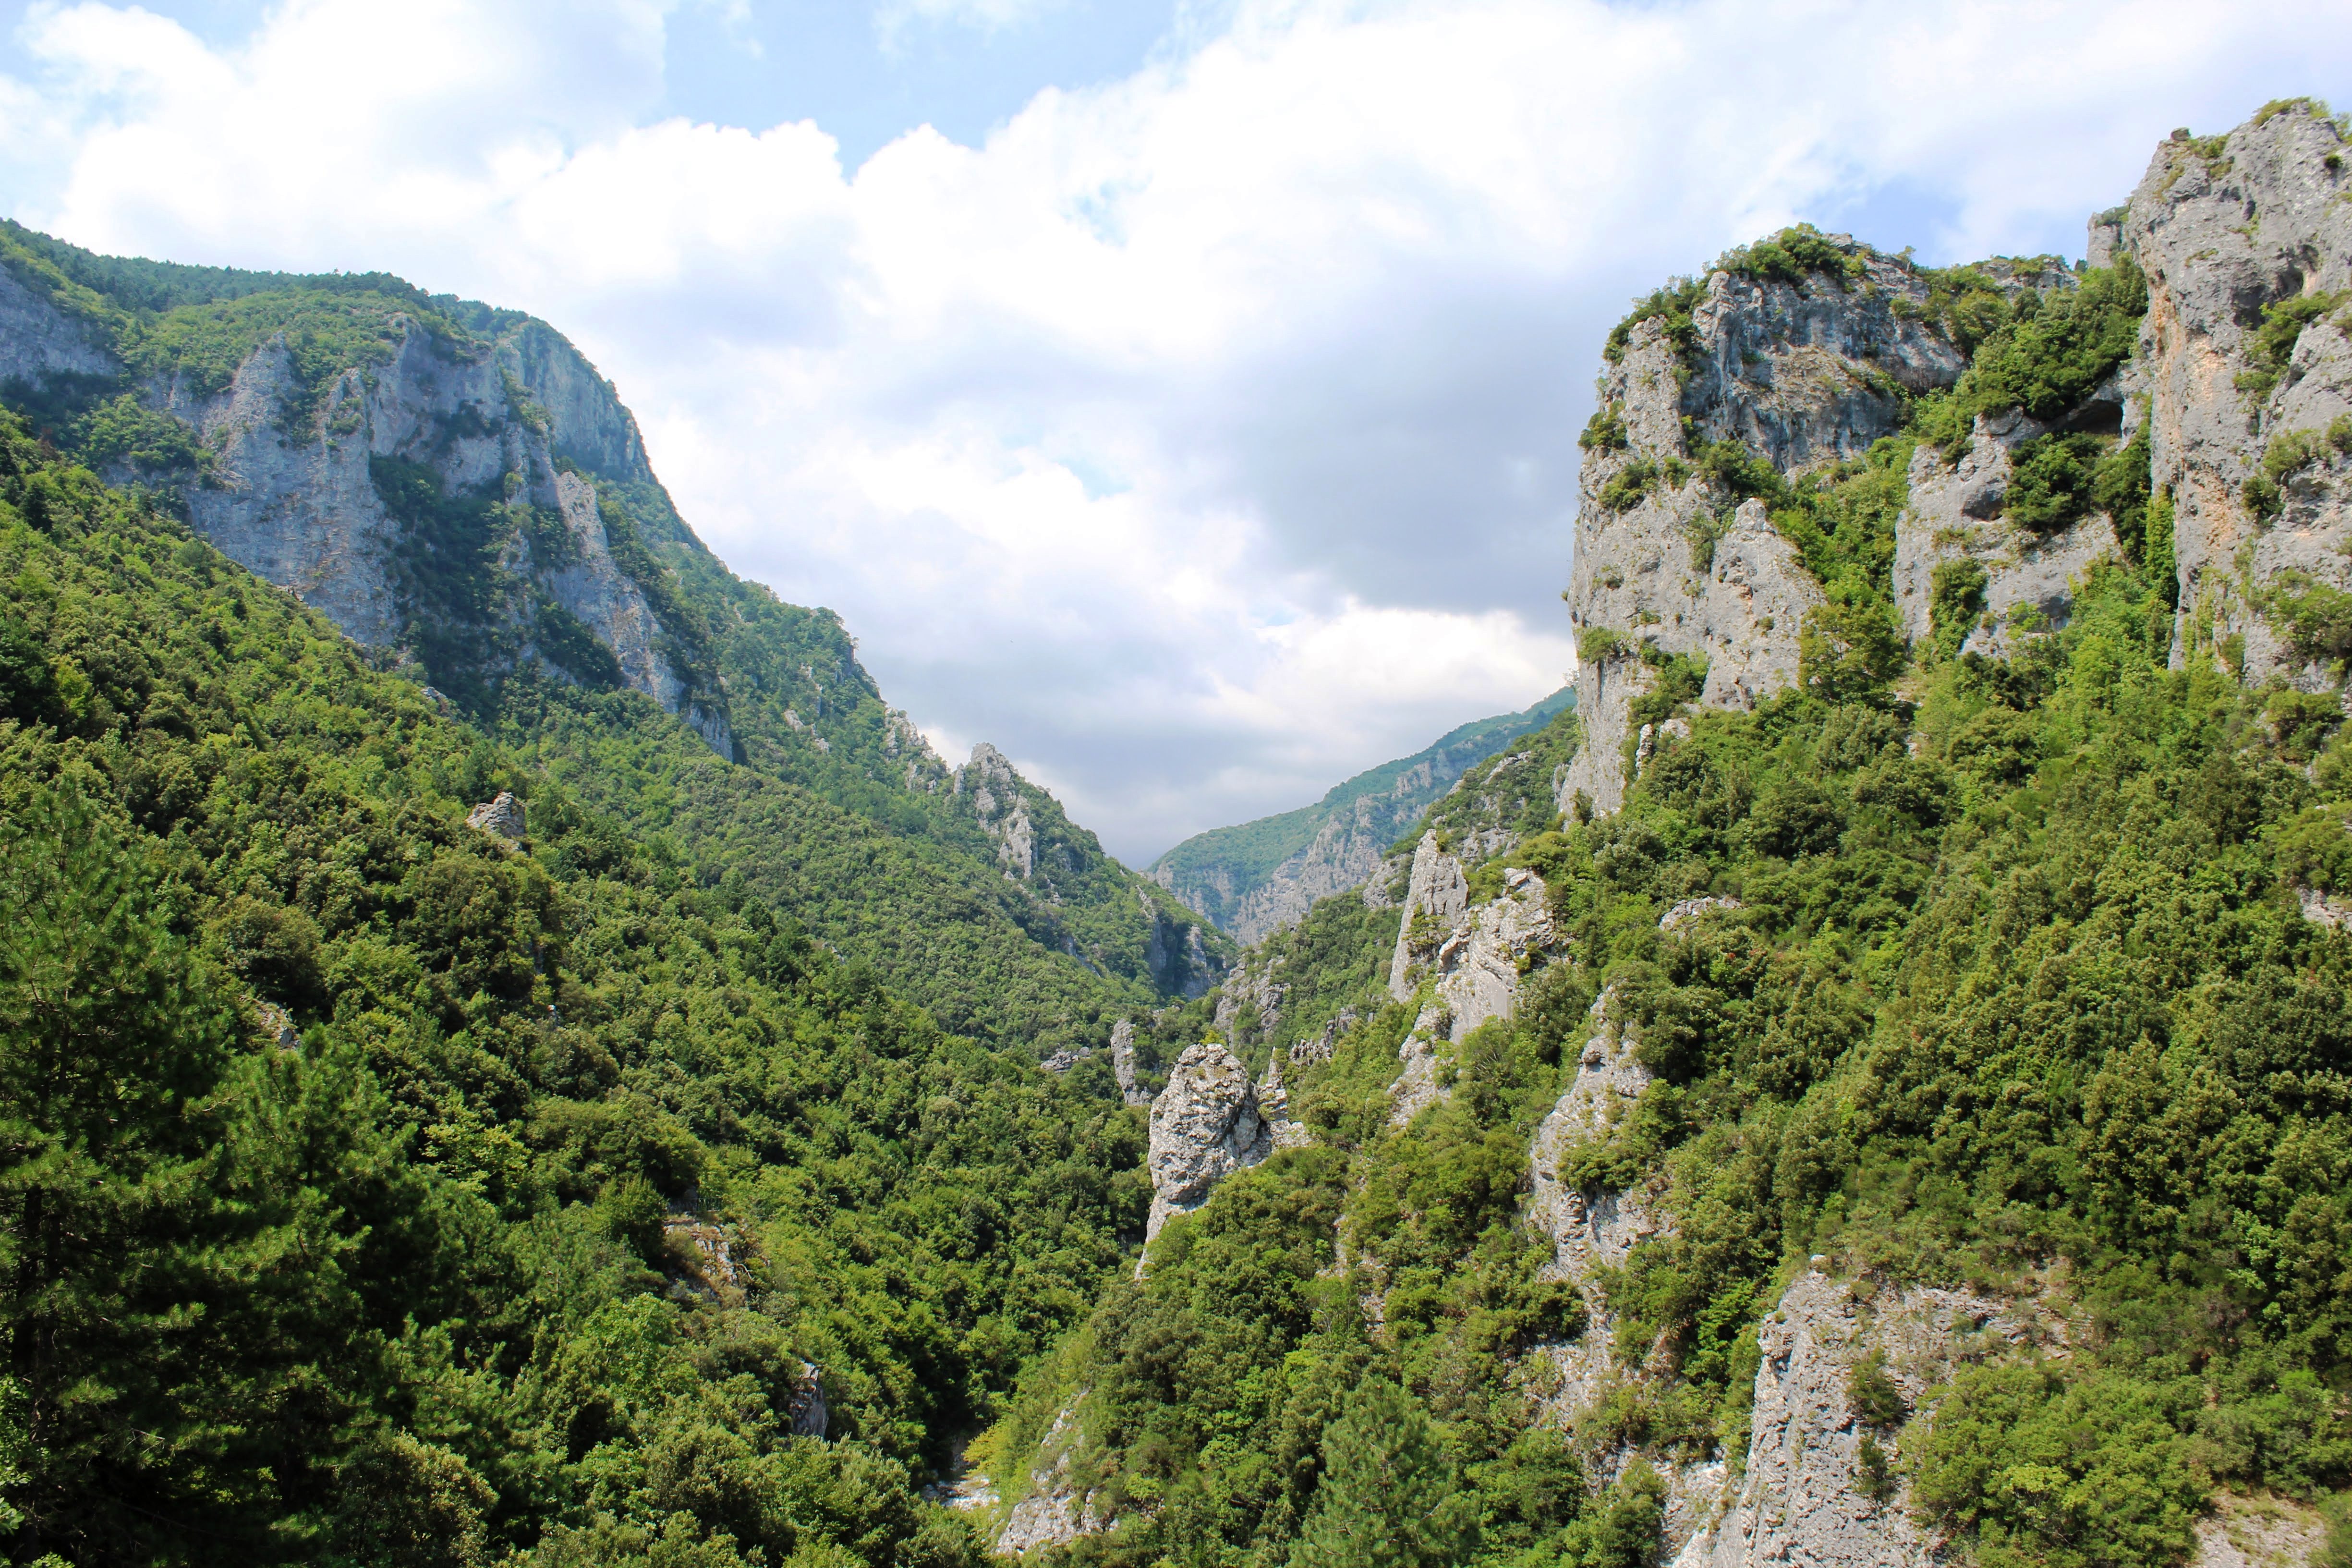
mountain, greece, nature, landscape, olympus, vegetation, nature reserve, mountainous landforms, wilderness, mount scenery, ravine, national park, valley, highland, hill station, escarpment, tree, tropical and subtropical coniferous forests, watercourse, sky, water, water resources, fjord, biome, river, cliff, terrain, rainforest, valdivian temperate rain forest, forest, mountain range, old growth forest, mountain pass, rock, hill, tarn, jungle, state park, shrubland, bank, canyon